The Strangers (2012 film)

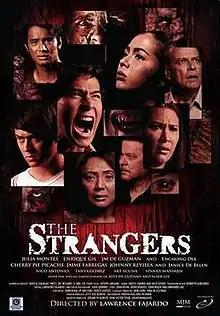
Theatrical movie poster

The Strangers is a 2012 Philippine horror adventure film edited and directed by Lawrence Fajardo and one of the official entries of the 38th Metro Manila Film Festival. The film stars an ensemble cast including Enchong Dee, Julia Montes, Enrique Gil and JM De Guzman with Janice de Belen. The film is produced by Quantum Films and MJM Productions and distributed by Star Cinema on December 25, 2012.